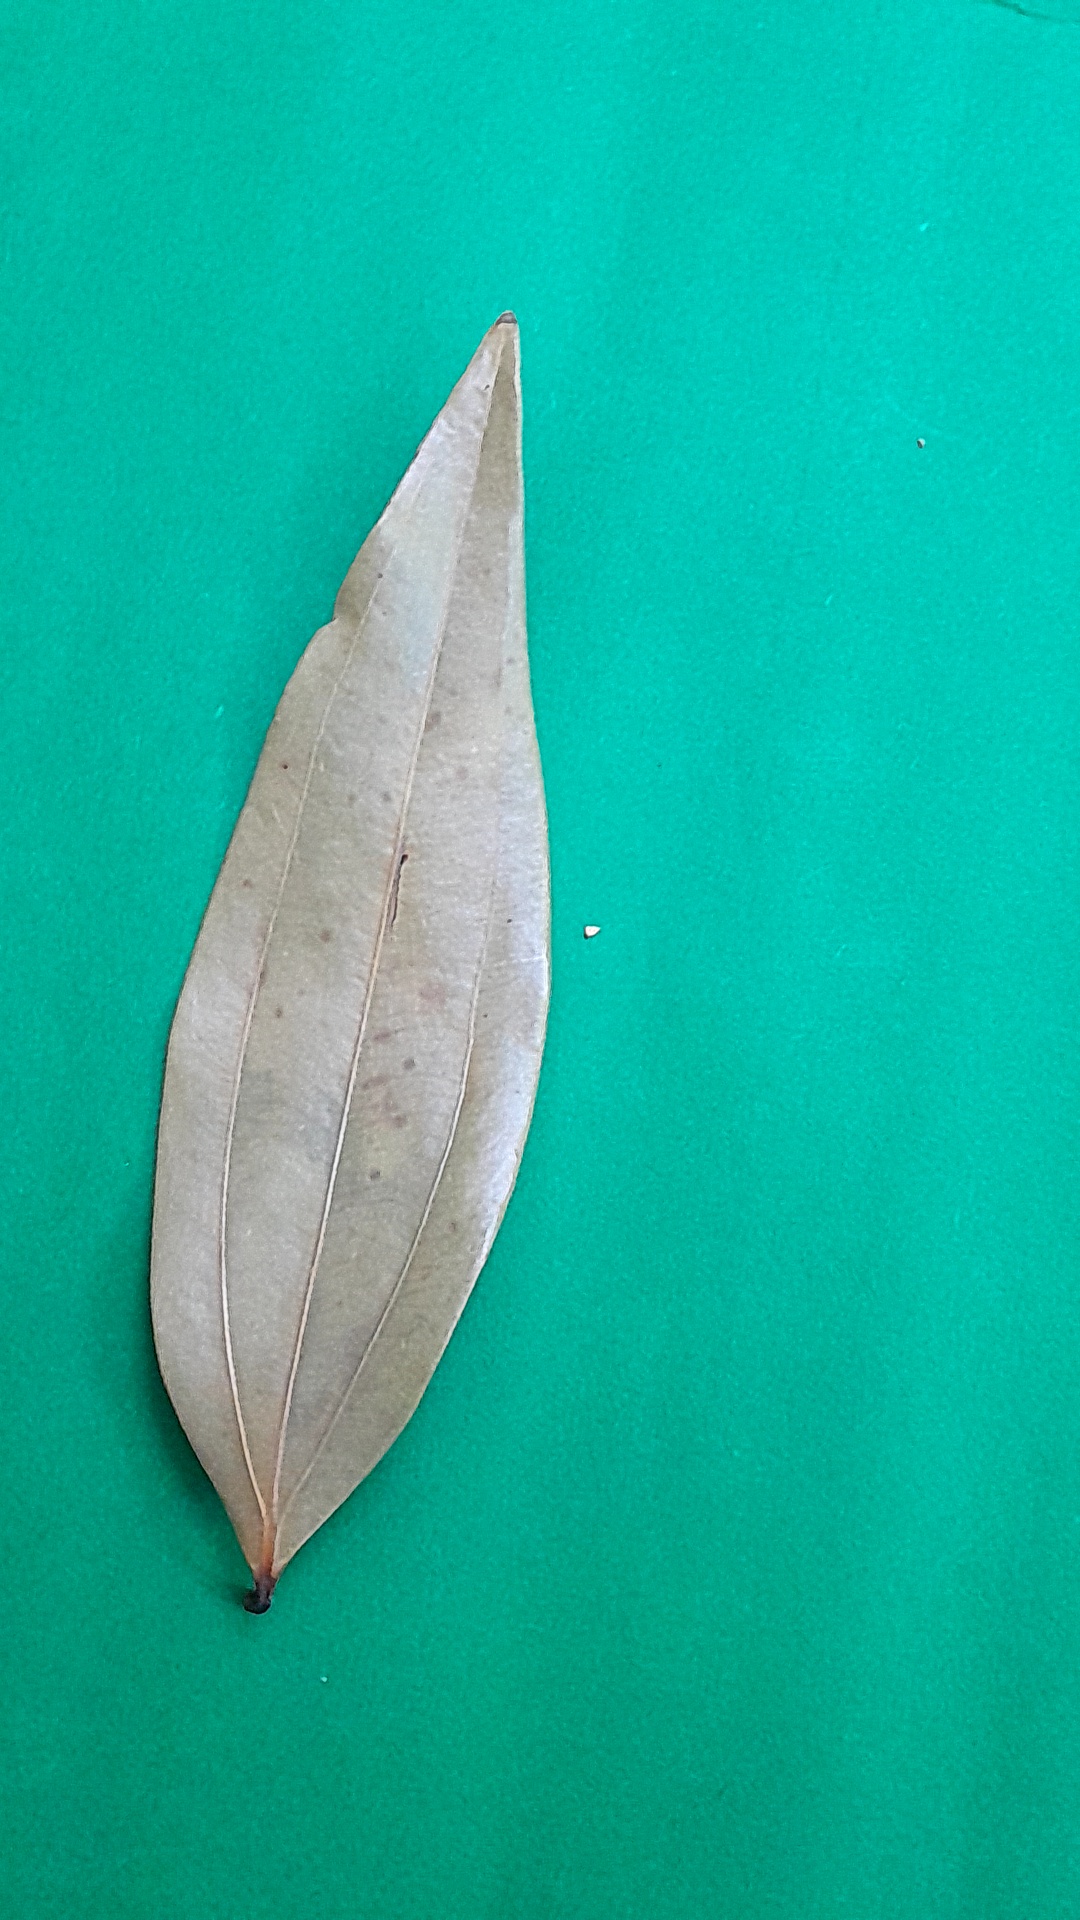
Label: Dry Leaf